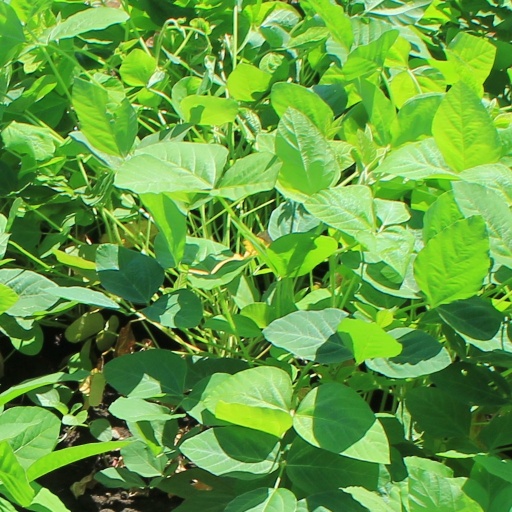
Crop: soybean